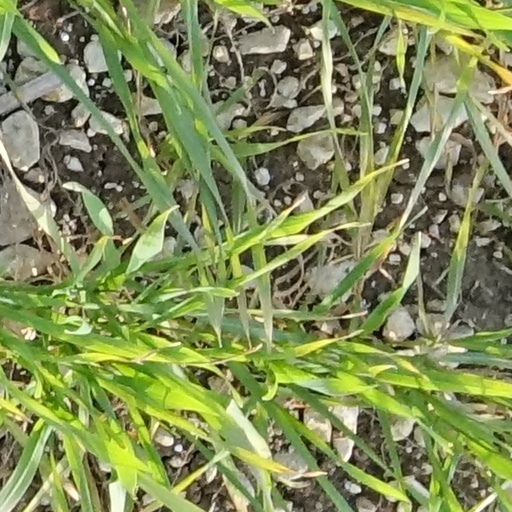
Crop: wheat